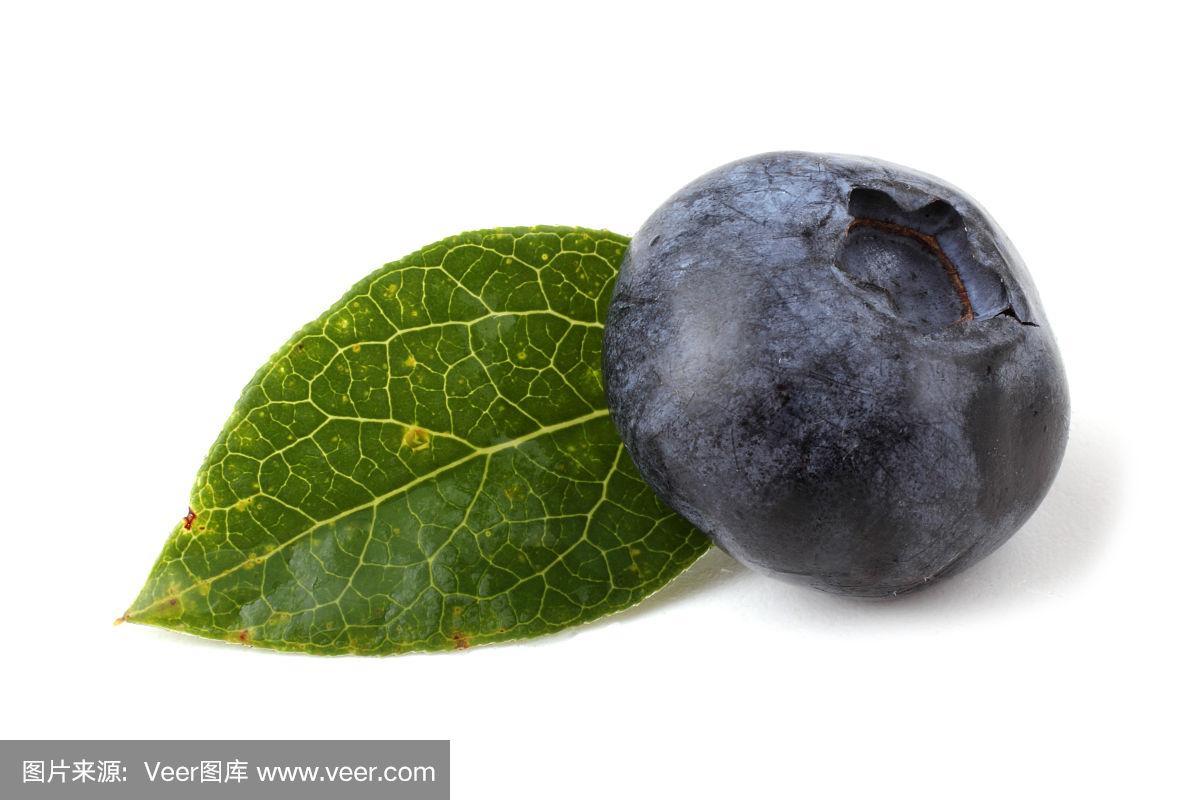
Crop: blueberry
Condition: healthy